Solicitor-General for Ireland

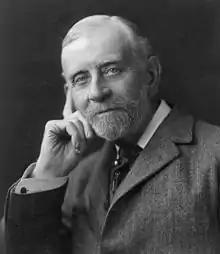
Lord Atkinson, Solicitor-General for Ireland from 1890 to 1892

The Solicitor-General for Ireland was the holder of an Irish and then (from the Act of Union 1800) United Kingdom government office. The holder was a deputy to the Attorney-General for Ireland, and advised the Crown on Irish legal matters. On rare occasions, there was also a Deputy Attorney-General, who was distinct from the Solicitor-General. At least two holders of the office, Patrick Barnewall (1534–1550) and Sir Roger Wilbraham (1586–1603), played a leading role in Government, although in Barnewall's case, this may be partly because he, was also King's Serjeant. As with the Solicitor General for England and Wales, the Solicitor-General for Ireland was usually a barrister rather than a solicitor.